List of marine aquarium plant species

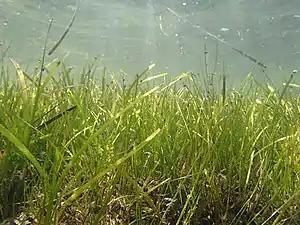
Common eelgrass

Most mangroves that end up in the aquarium trade are either collected as seeds or grown on land. Their leaves should be exposed to the air, well beyond the surface of the water, and be sprayed with freshwater regularly to prevent salt buildup. They also require intense lighting and a layer of substrate, not too shallow as to let the tree topple over and not too fine which would make parts of the sandbed to go anaerobic.